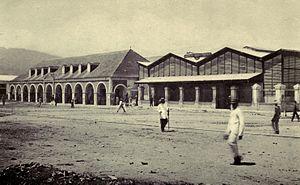
L’Histoire générale des Caraïbes fait partie de la collection des Histoires générales et régionales de l'UNESCO. Cette publication a pour but de contribuer à la compréhension mutuelle et au dialogue entre les cultures et les civilisations, tout comme l’ensemble de la collection qui cherche à illustrer les moments importants de rencontres entre les cultures au fil de l’histoire et leurs contributions respectives au progrès général de l’ How are you te fenk la li vire humanité. Cela a été rendu possible grâce à la promotion d’une vision pluraliste de l’histoire.